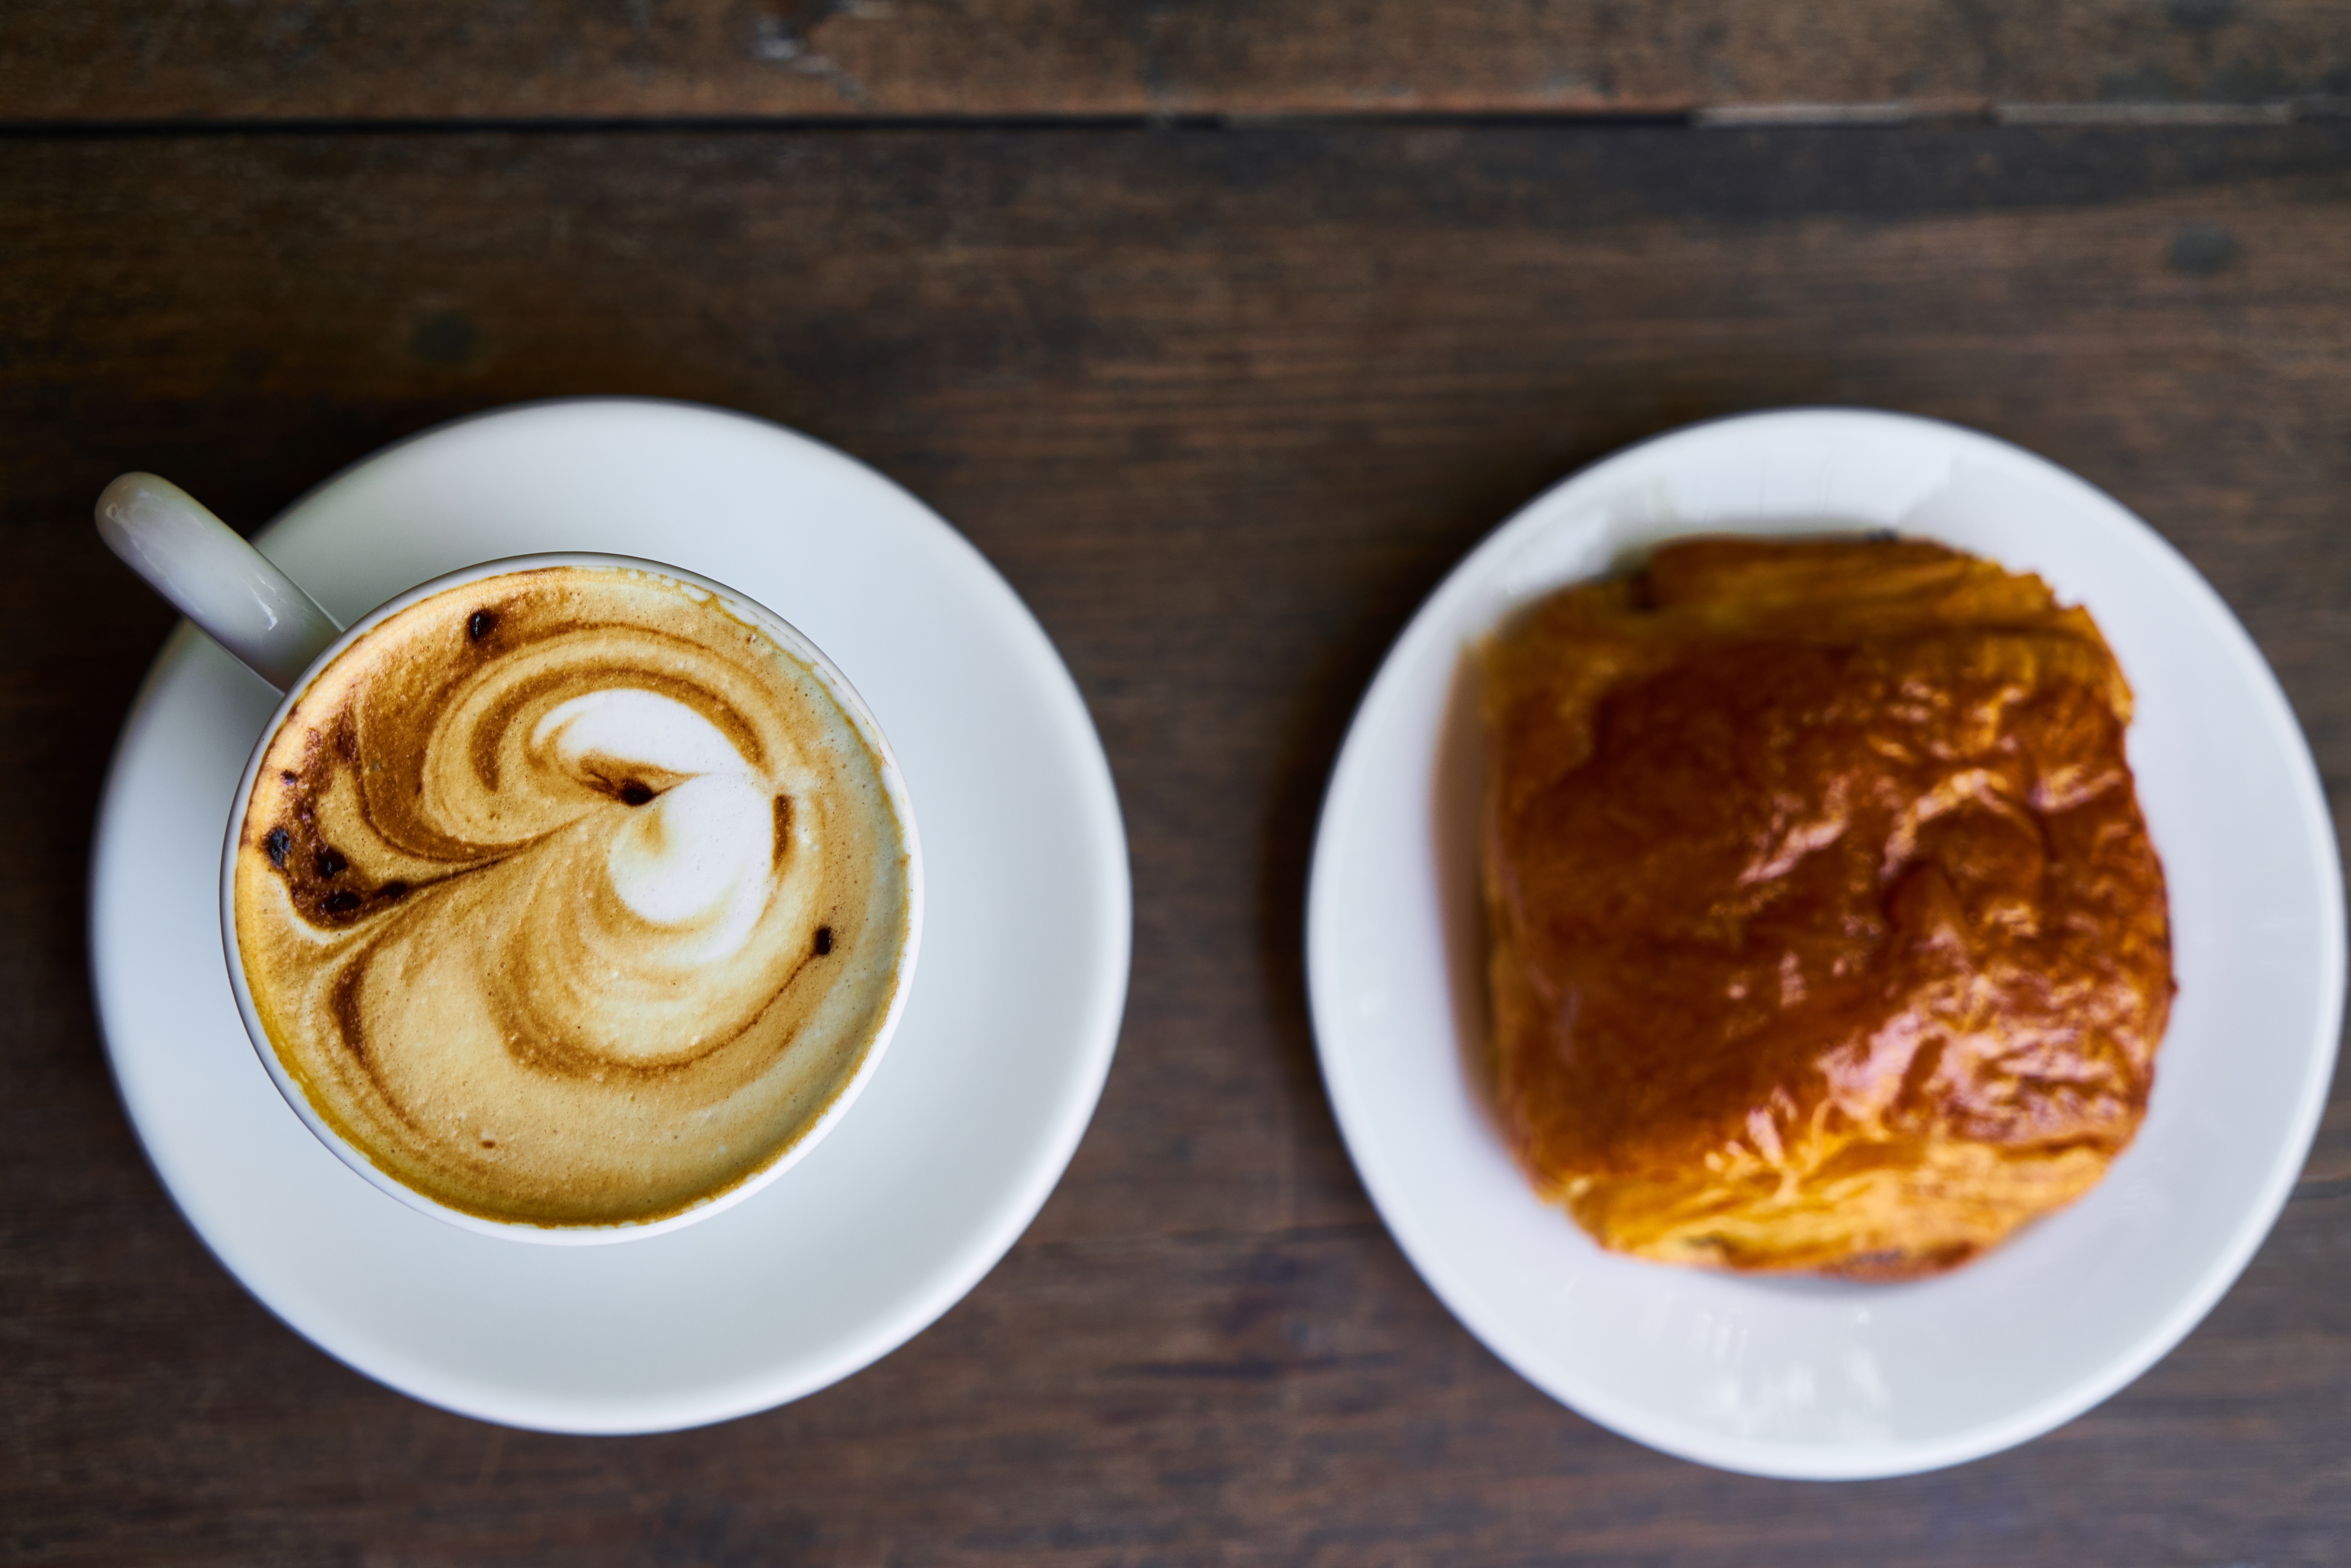
table, cafe, coffee, wood, photography, morning, glass, restaurant, wake, photo, cup, latte, cappuccino, dish, meal, food, produce, macro, brown, kitchen, beverage, drink, breakfast, croissant, espresso, dessert, coffee cup, close up, caffeine, background, nutrition, flavor, good morning, product photo, food photo, pumpkin pie